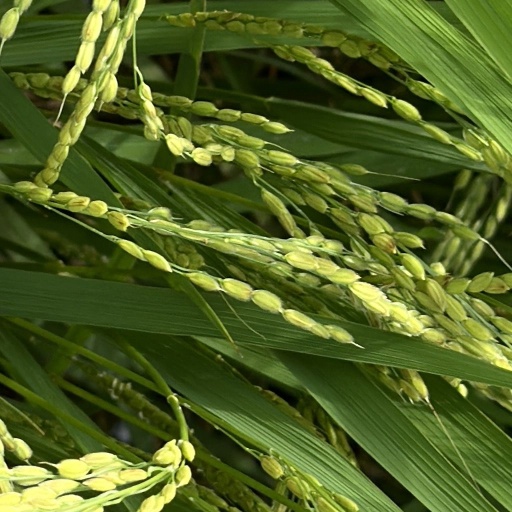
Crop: rice